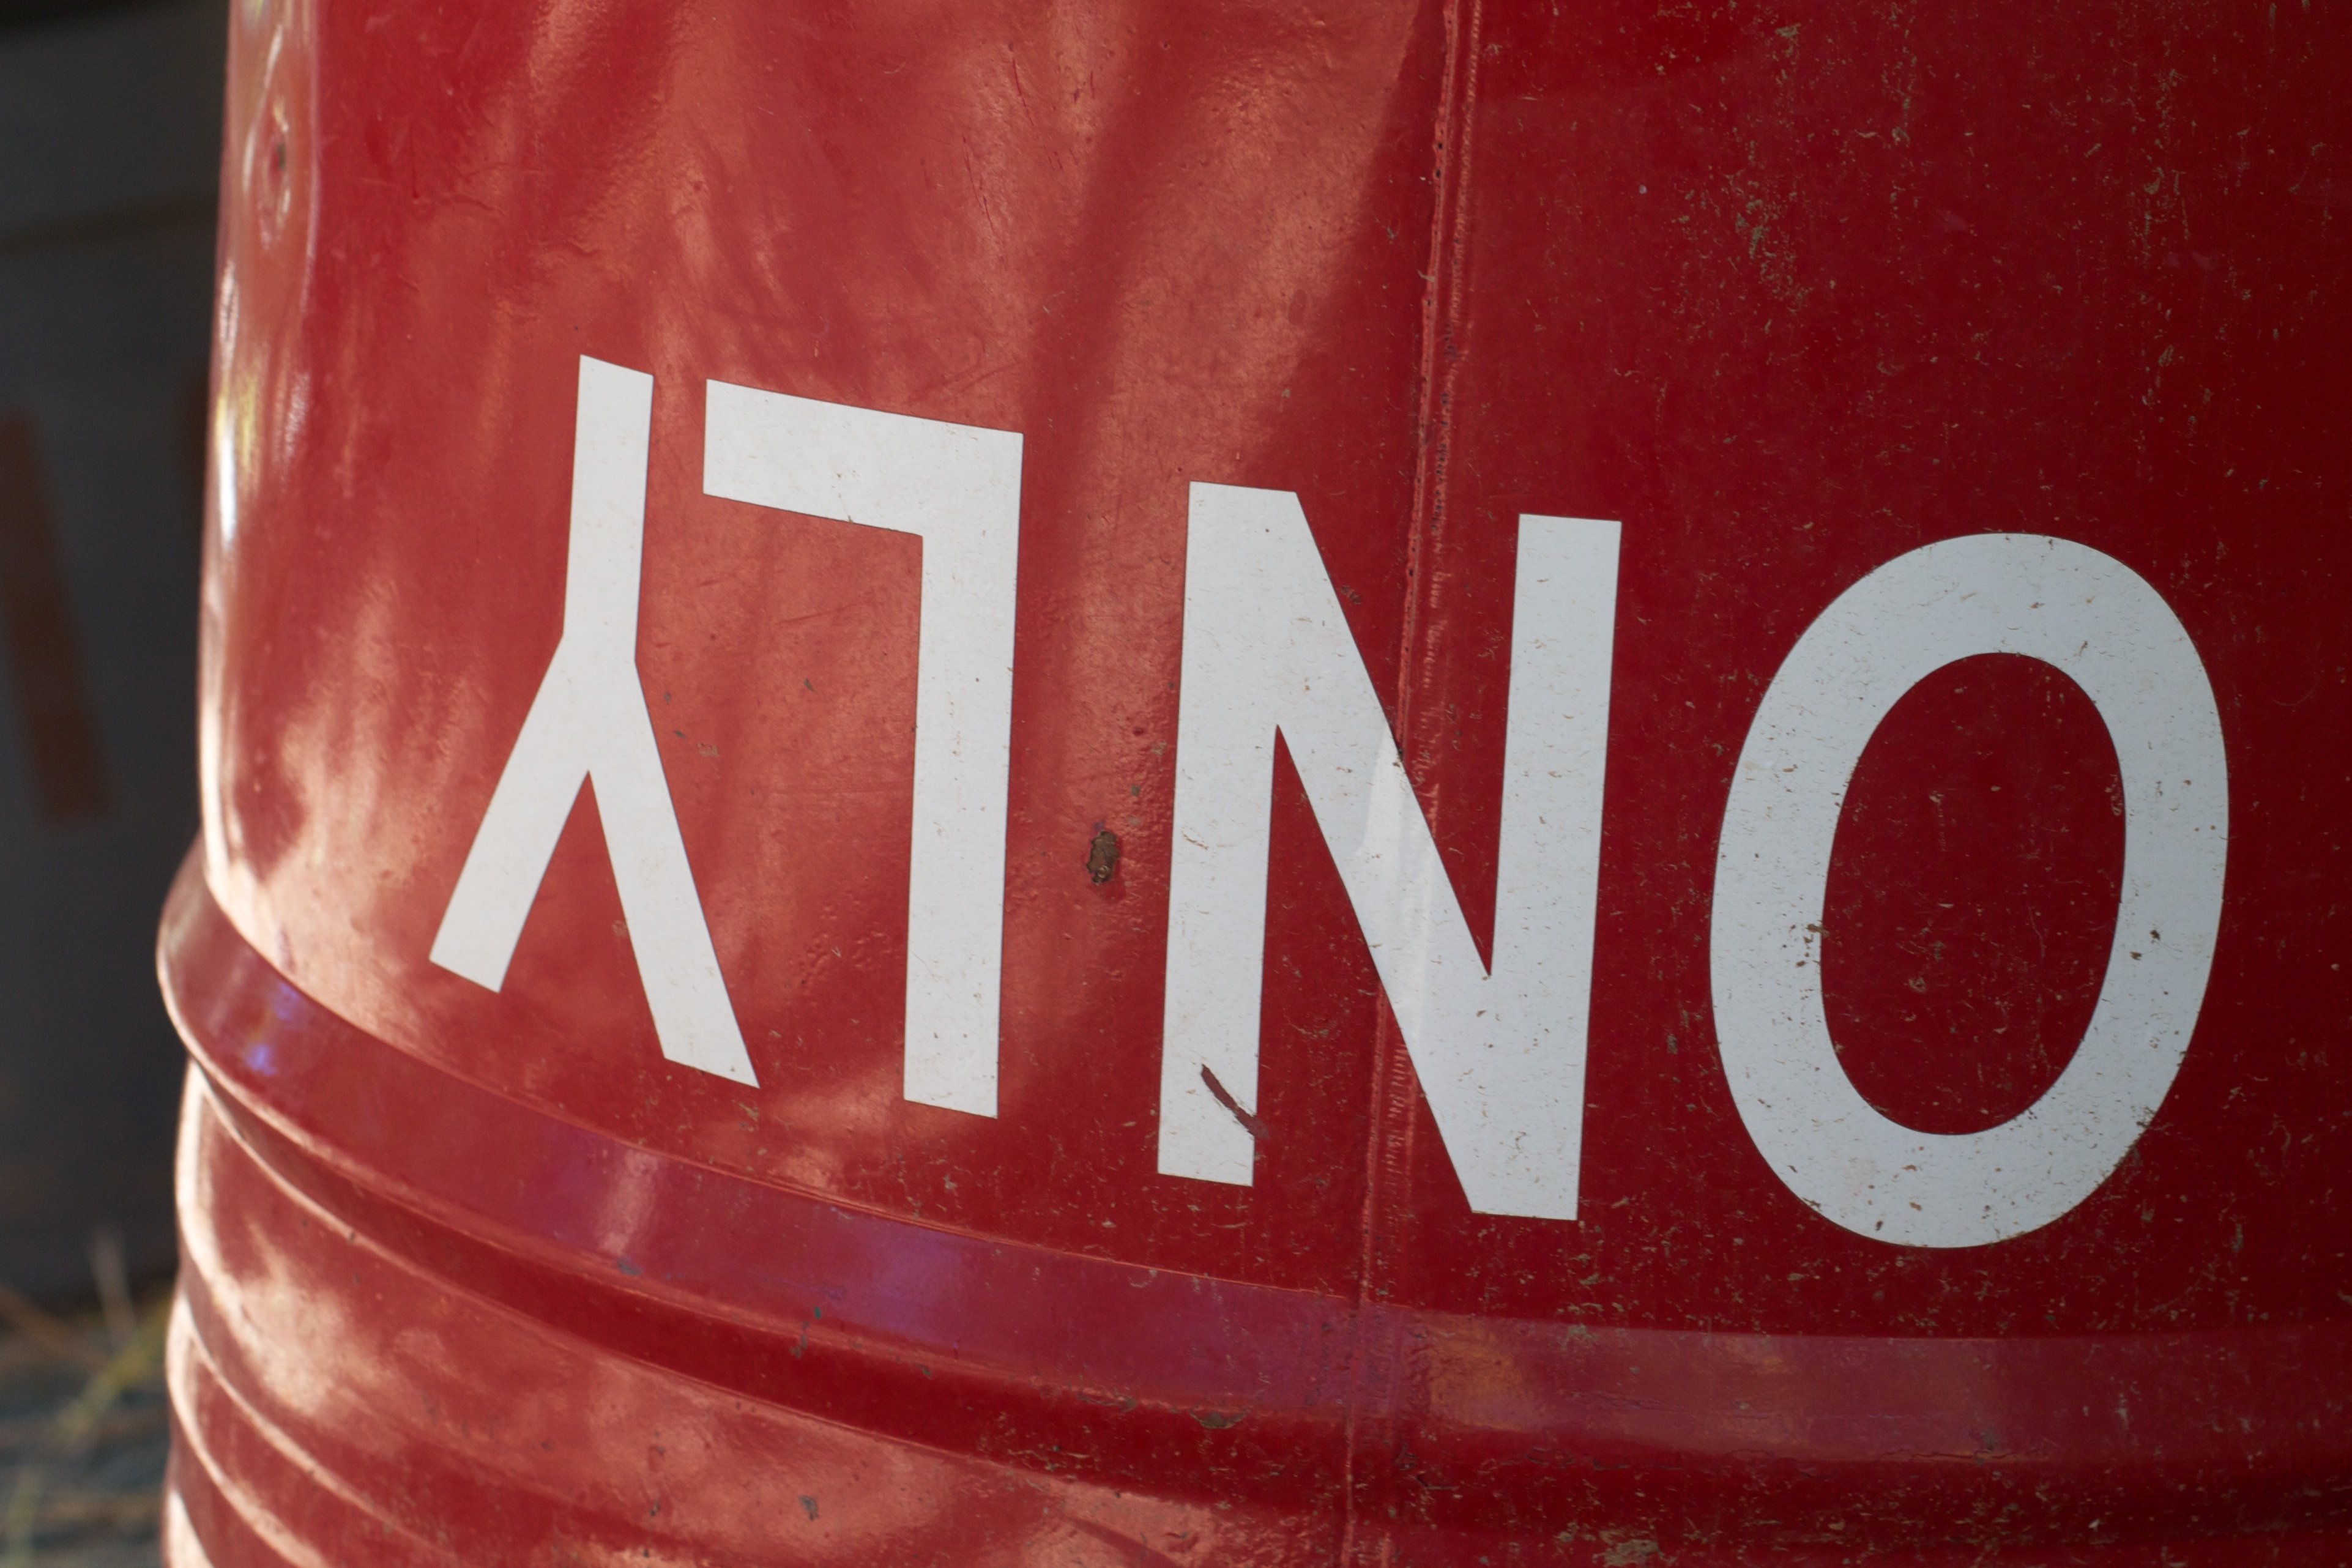
red, color, drink, liqueur, shape, soft drink